Mark Smith (fencer)

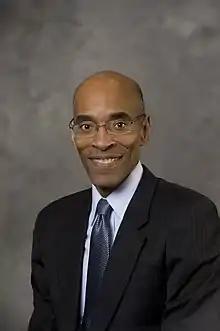
Smith in 2009

Mark Smith (born May 17, 1956) is an American fencer, engineer and educator. He competed in the team foil event at the 1984 Summer Olympics. From 2003 to 2009, he served as the 18th head of Purdue University School of Electrical and Computer Engineering. Smith is now the dean of the graduate school at the University of Texas at Austin.